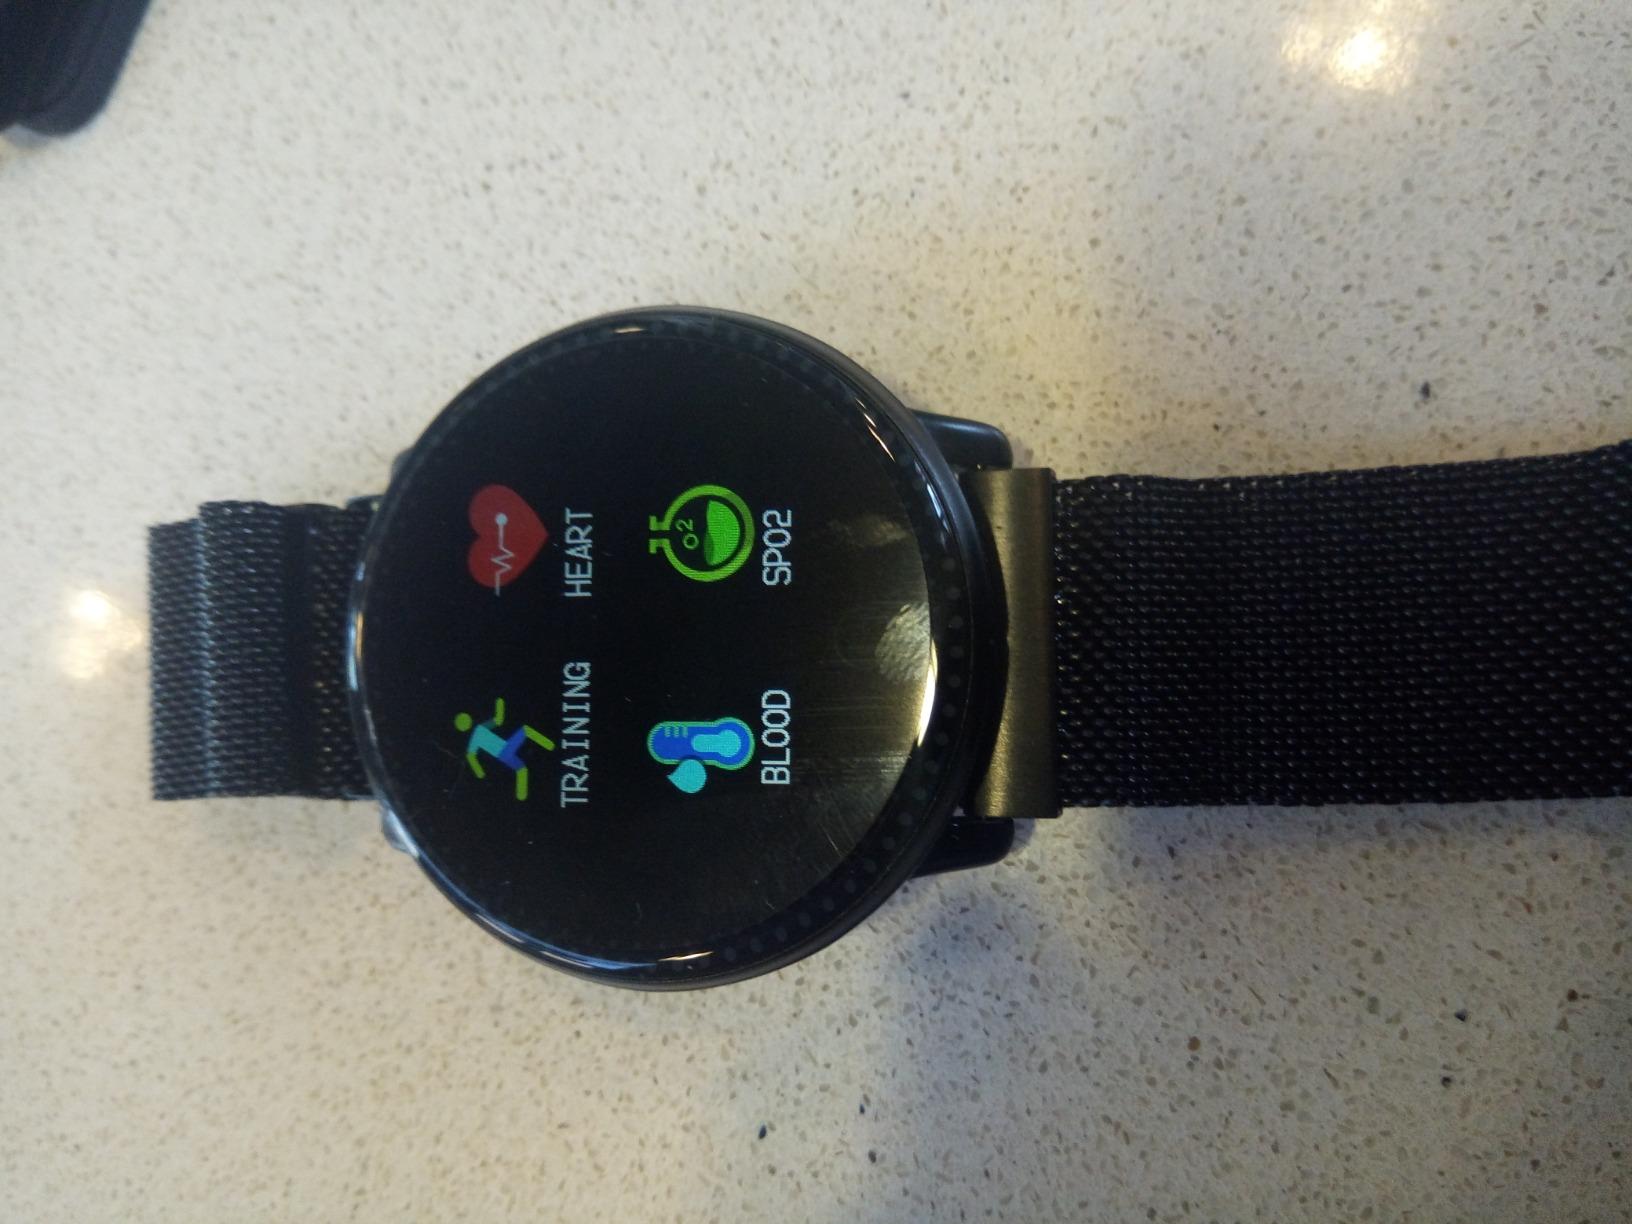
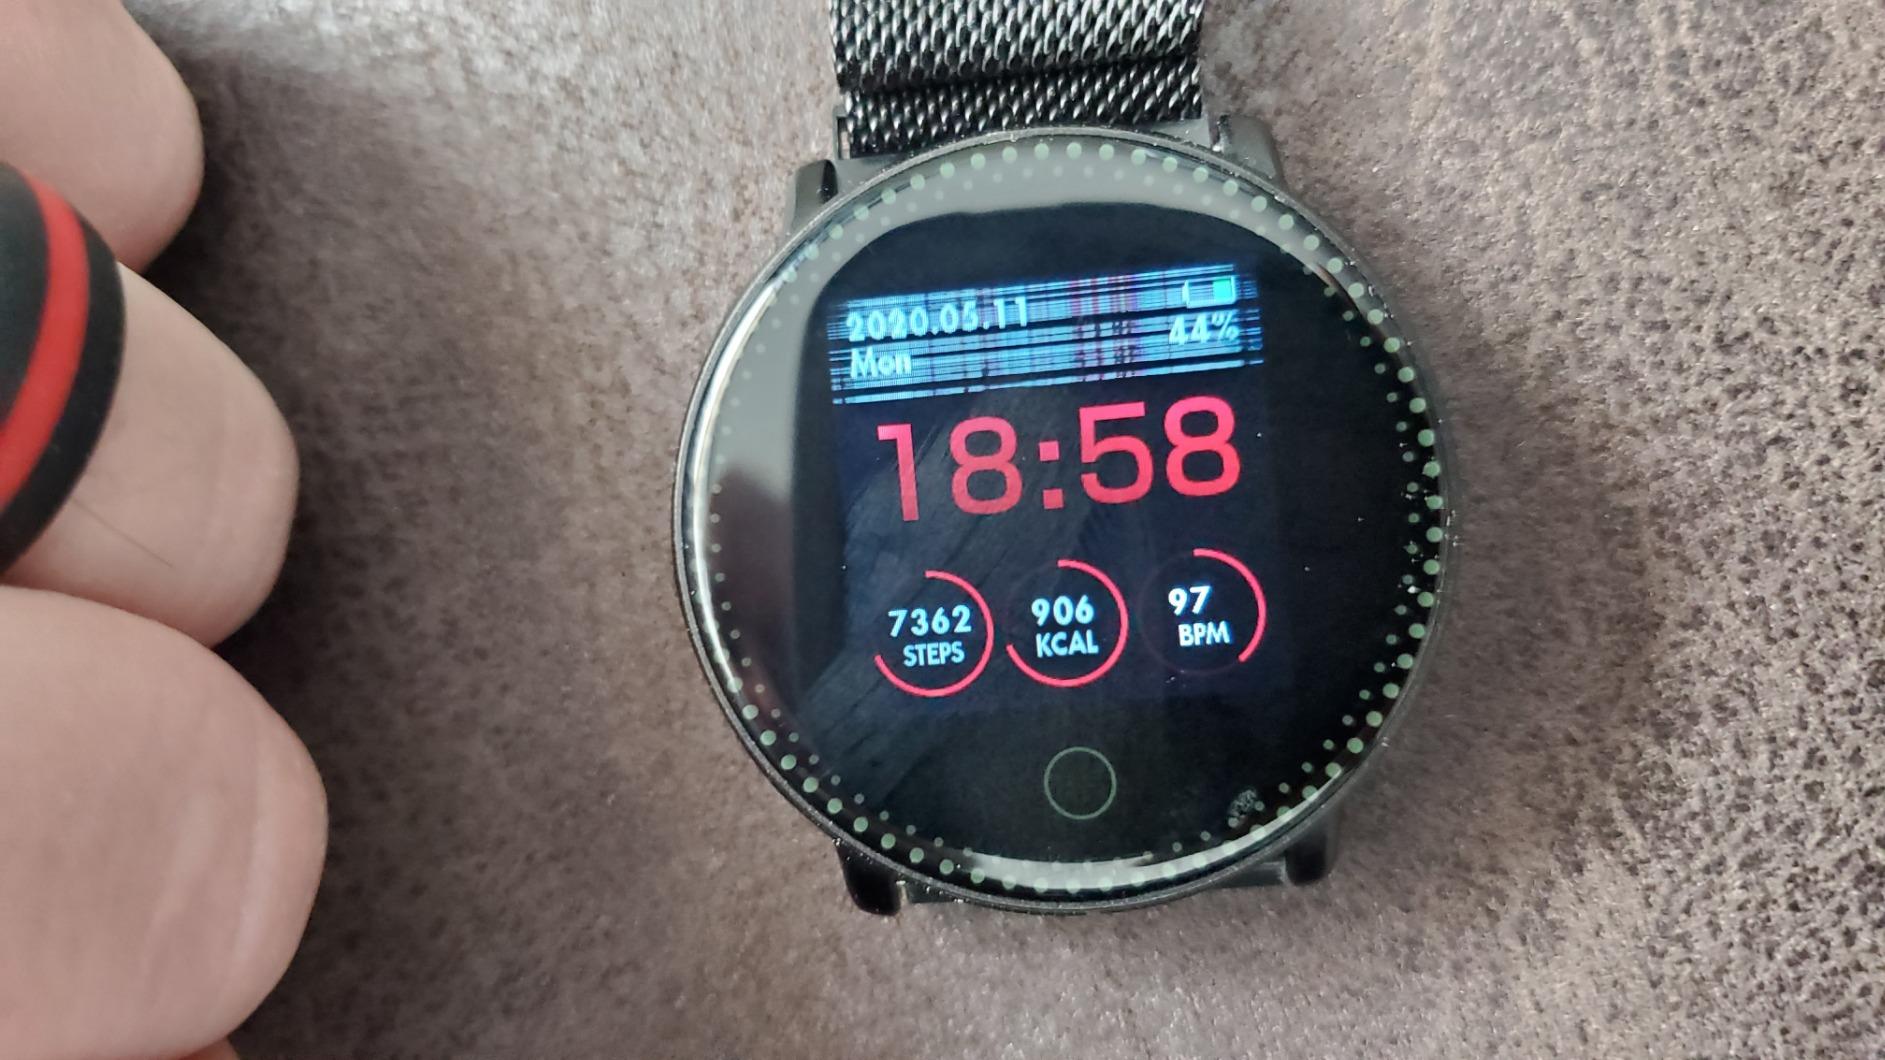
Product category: smartwatch
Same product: yes